Timbisha

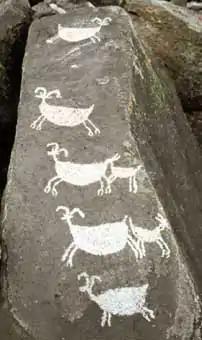
Coso sheep

With the help of the California Indian Legal Services, Timbisha Shoshone members led by Pauline Esteves and Barbara Durham began agitating for a formal reservation in the 1960s. The Timbisha Shoshone Tribe was recognized by the US government in 1982. In this effort, they were one of the first tribes to secure tribal status through the Bureau of Indian Affairs' Federal Acknowledgment Process. The tribe's reservation, the Death Valley Indian Community, was established at this time. At first, the reservation consisted of the original 40 acre tract set aside for Indian Village. Located within Death Valley National Park at Furnace Creek in Death Valley, Inyo County, California. In 1990, the reservation remained only in size and had a population of 199 tribal member residents.